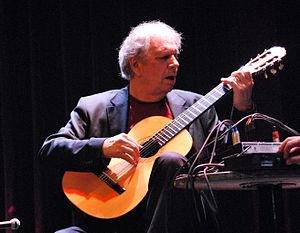
Ralph Towner est un guitariste et pianiste de jazz américain né en 1940 à Chehalis, dans l'État de Washington.